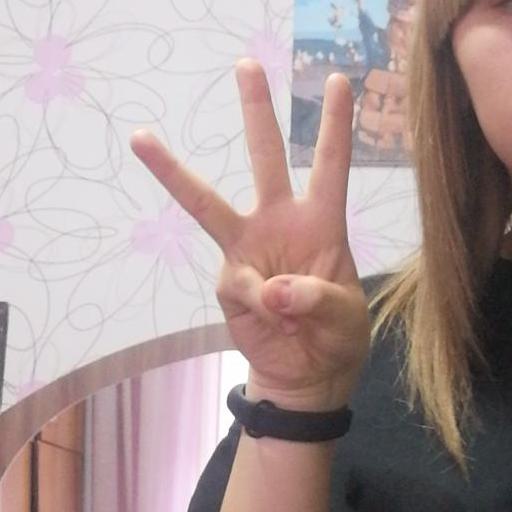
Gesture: three